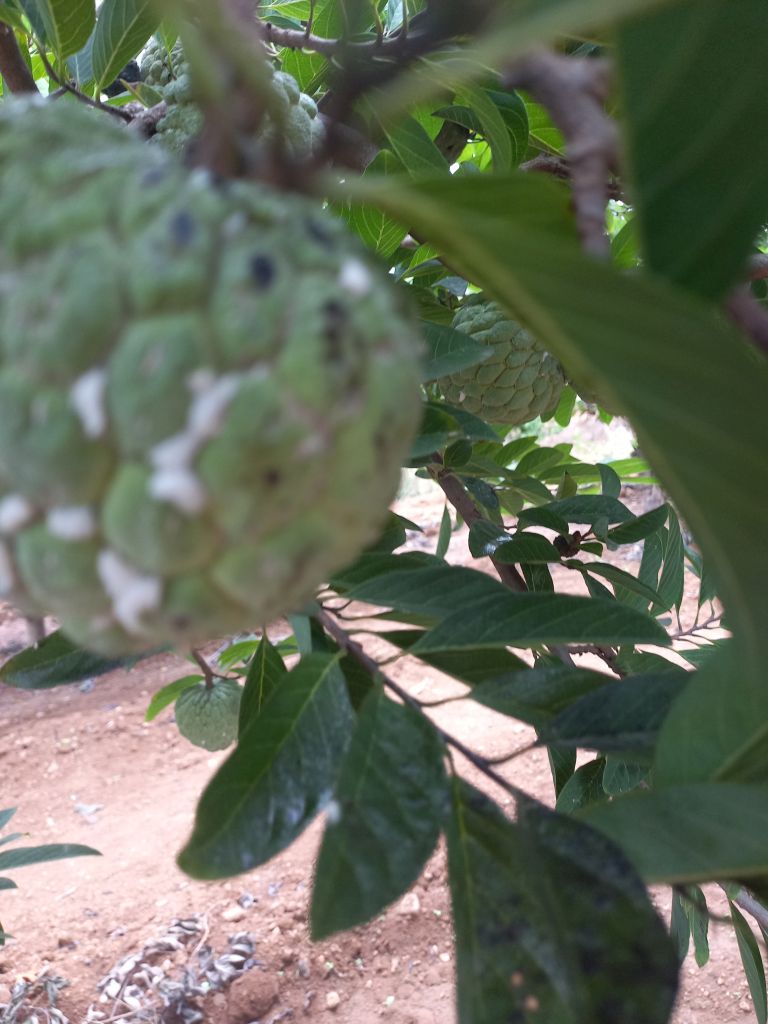
Disease label: Mealy Bug